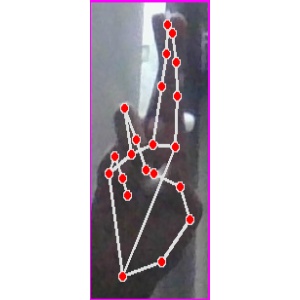
अक्षर: र